Clemson Tigers

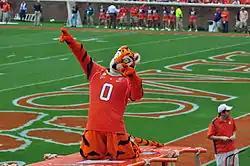
The Tiger, Clemson's mascot, here pictured in 2009

Clemson's teams have been known as the Tigers since 1896, when a member of the first football team named Thompson chose the name based on the then-dominant Princeton Tigers football team.